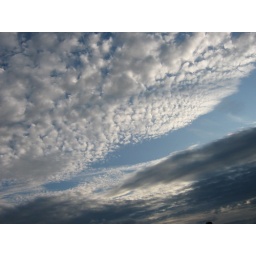
blue sky over lincoln